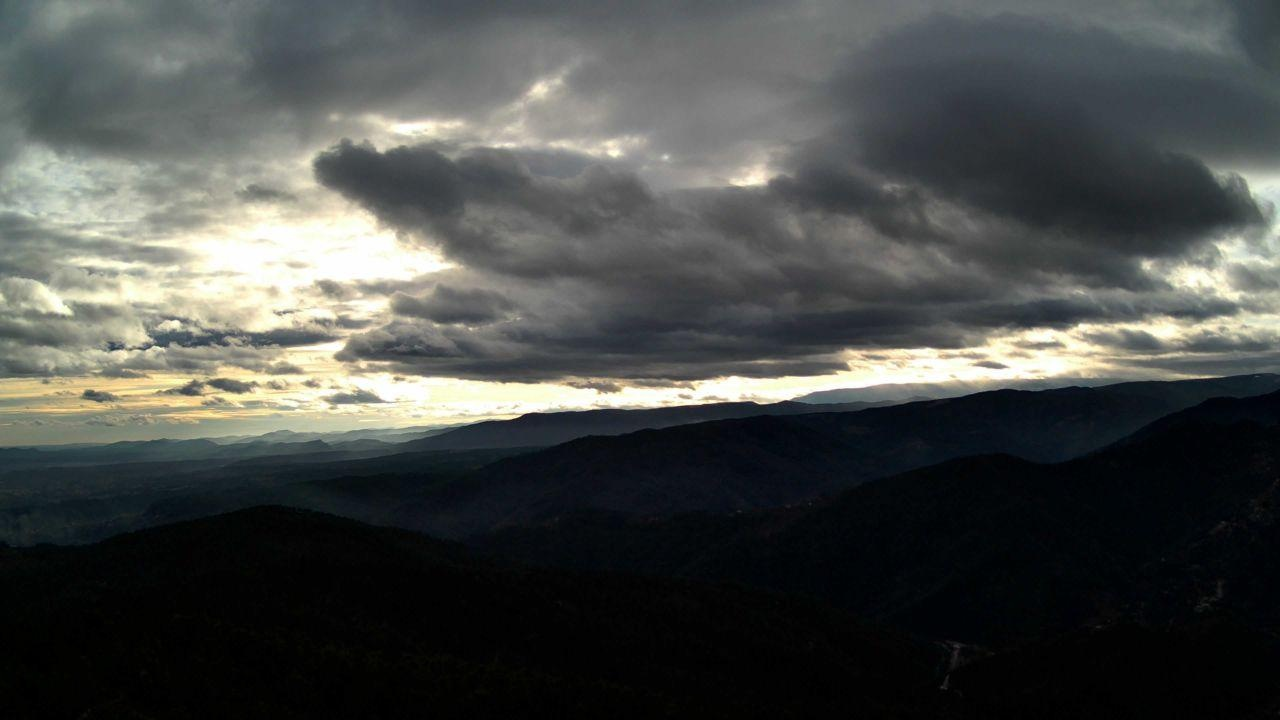
Fire: no
Smoke: yes